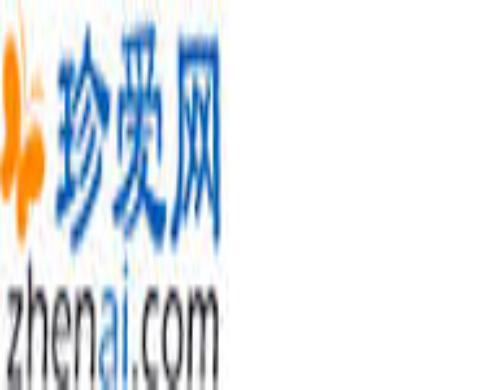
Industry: Leisure